Amjad Attwan

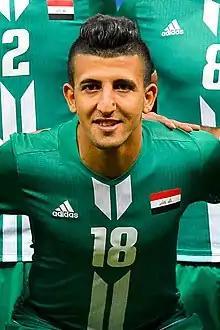
Attwan at the 2016 Summer Olympics

Amjad Attwan (born 12 March 1997) is an Iraqi professional footballer who currently plays for Zakho in the Iraq Stars League. He can be deployed as a defensive midfielder or central midfielder.